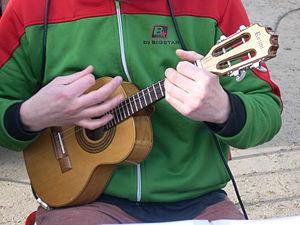
Cavaquinho.
Le cavaquinho est un instrument de musique d'origine portugaise à quatre cordes pincées ressemblant à une guitare. Il peut aussi être désigné sous le nom de machimbo, machim, machete, braguinha. La forme du cavaquinho de Madère, appelé machete, est - avec le rajão - l'instrument qui est à l'origine de la création de l'ukulélé hawaiien.